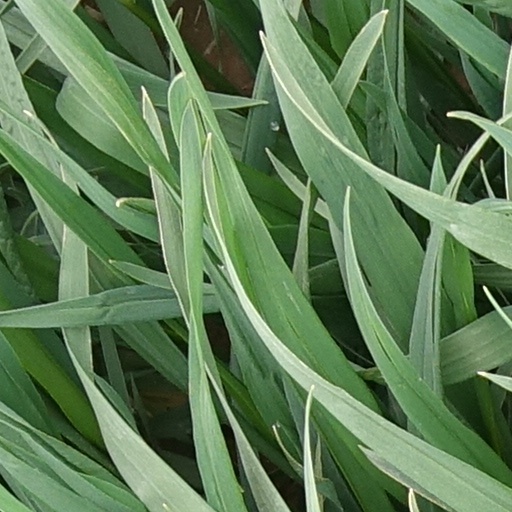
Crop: wheat